Miriam Allott

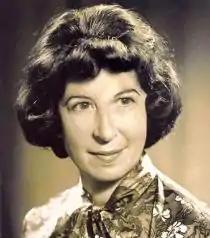
Prof. Allott

Miriam Allott or Miriam Farris; Miriam Farris Allott; Miriam Allott-Farris (1920–2010) was an English literary scholar. She was a professor in Liverpool and at Birkbeck College.